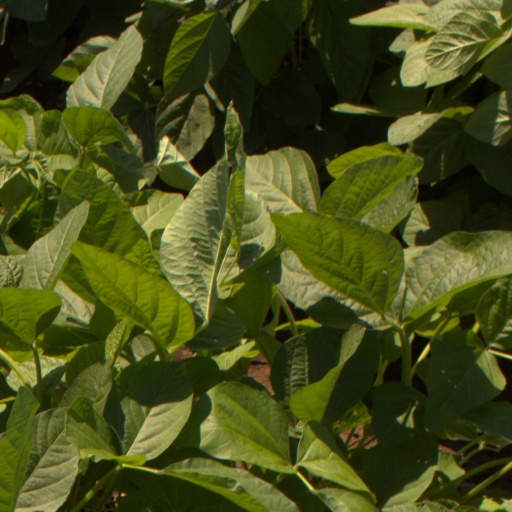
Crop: soybean